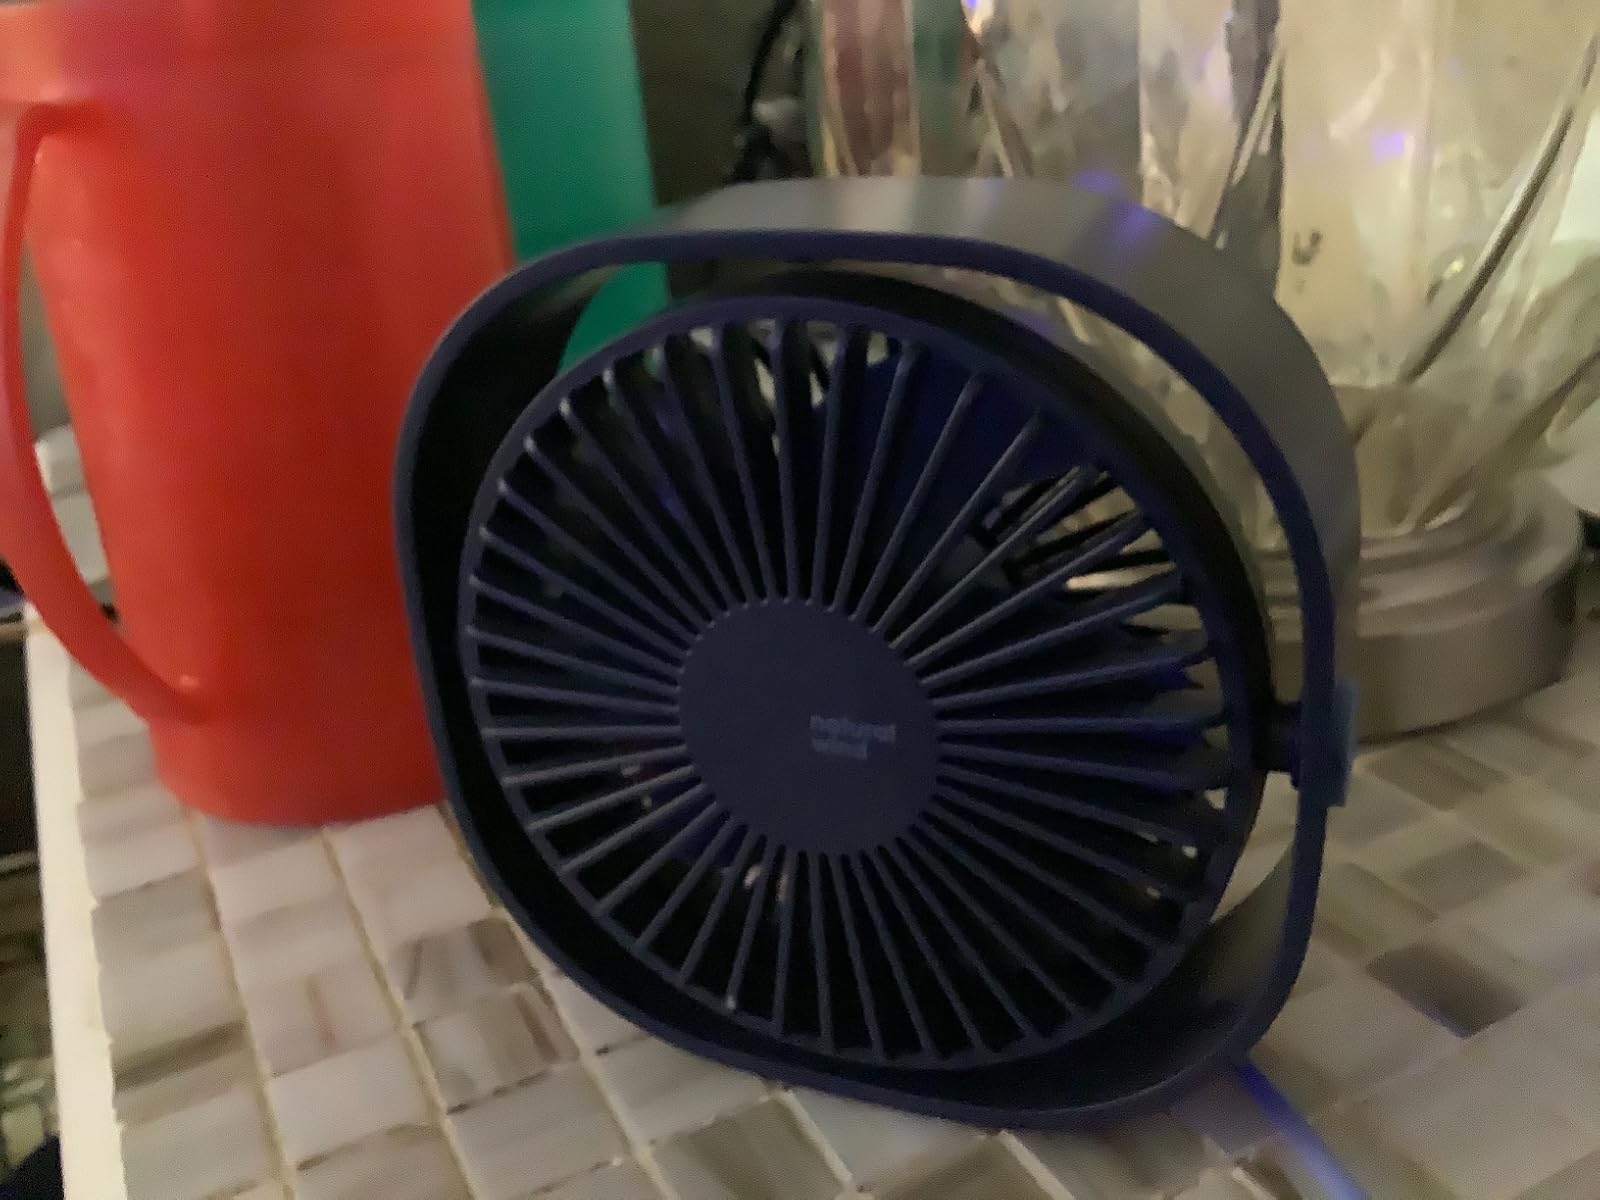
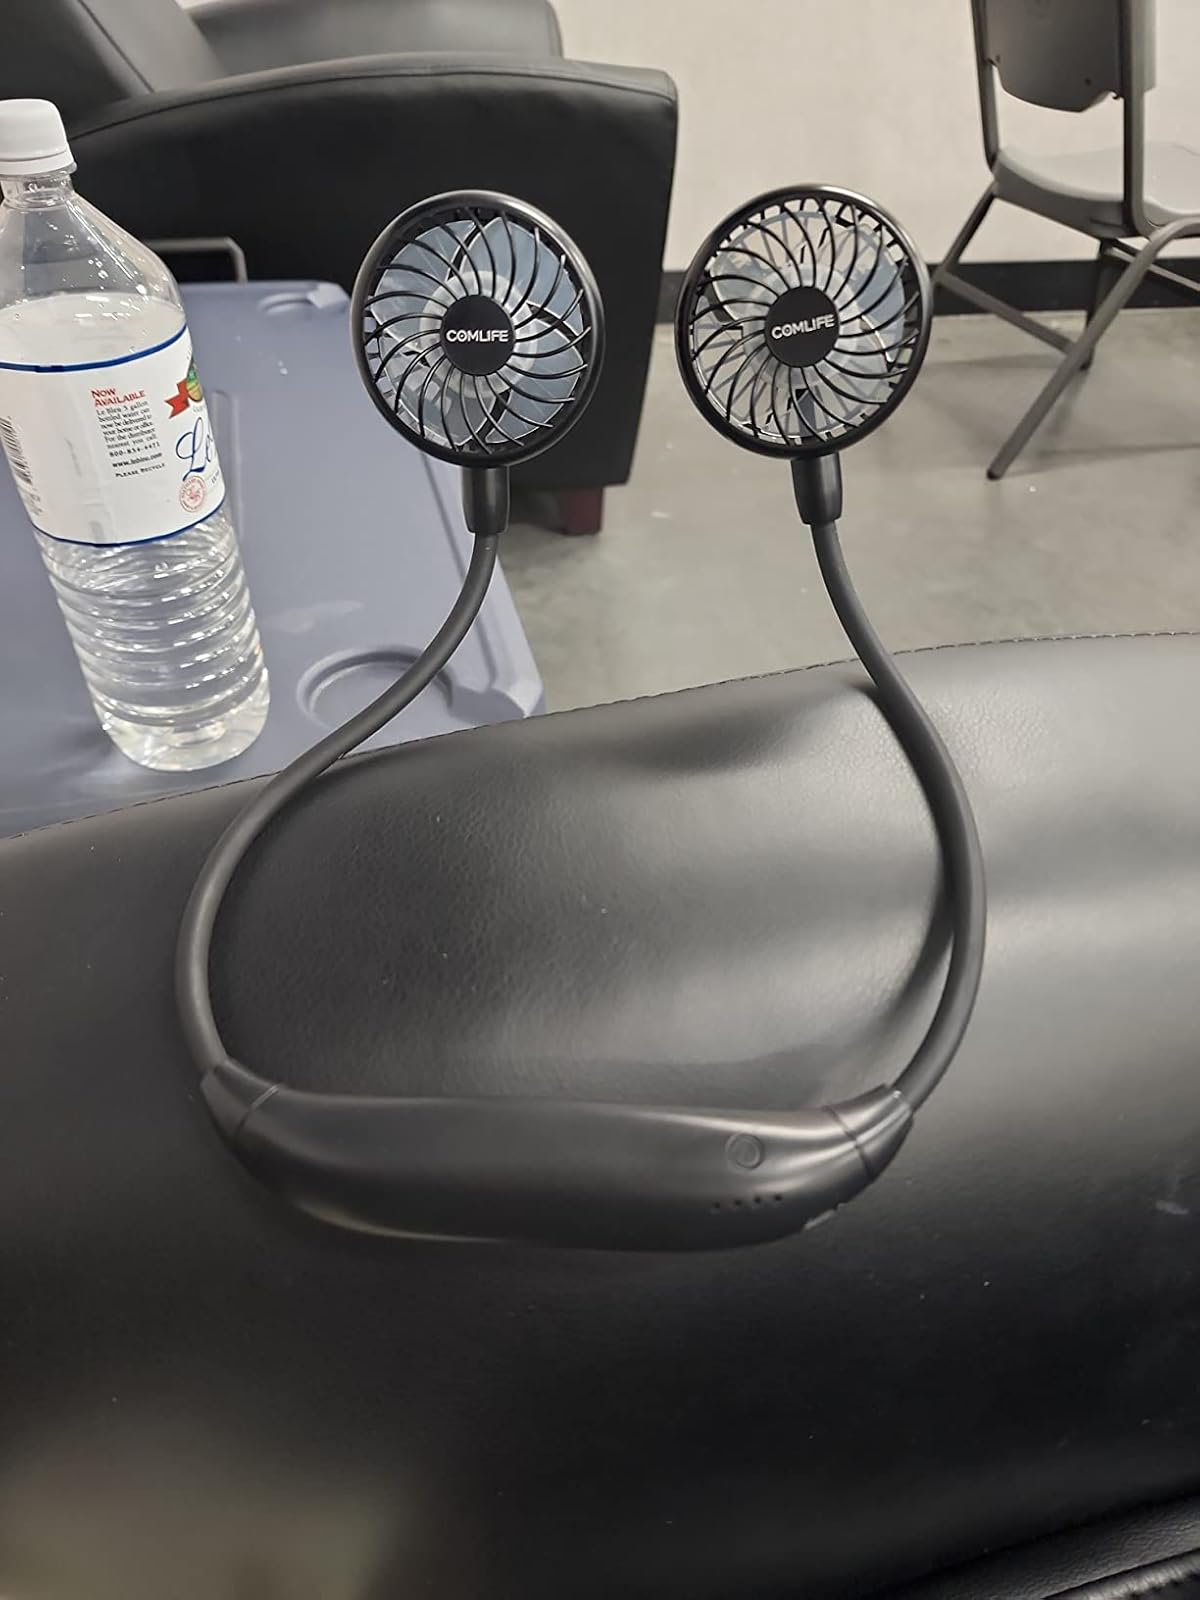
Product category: fan
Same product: no